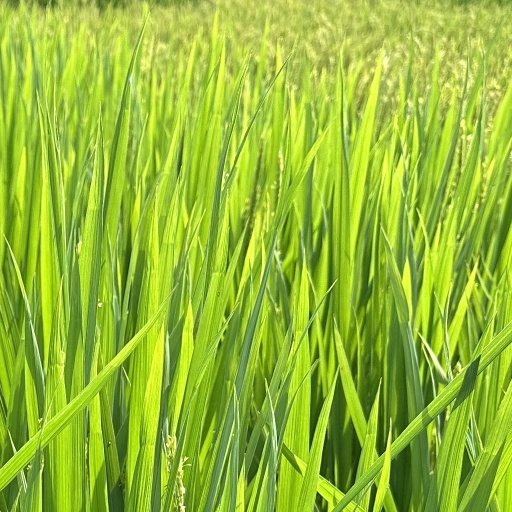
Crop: rice